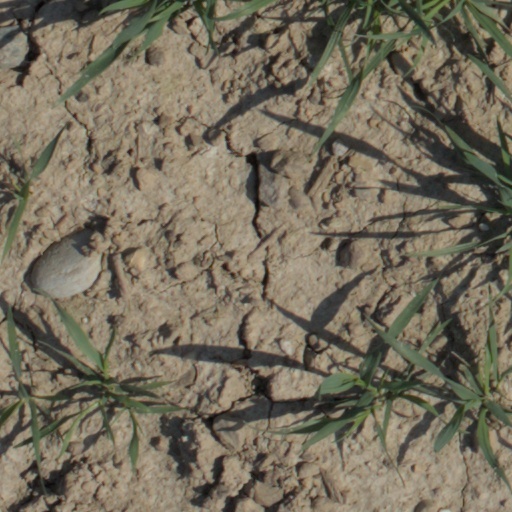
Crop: wheat